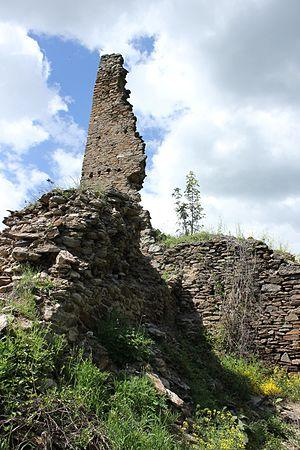
La forteresse de Markovo kale est située sur le territoire de la Ville de Vranje et dans le district de Pčinja, en Serbie. Elle est inscrite sur la liste des monuments culturels de grande importance de la République de Serbie.